Queen's University Belfast

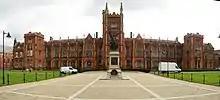
The Lanyon Building

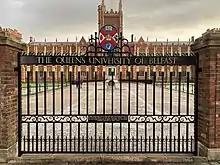
The Lanyon Building Gates

The Irish Universities Act 1908 dissolved the Royal University of Ireland, which had replaced the Queen's University of Ireland in 1879, and created two separate universities: the current National University of Ireland and Queen's University of Belfast.